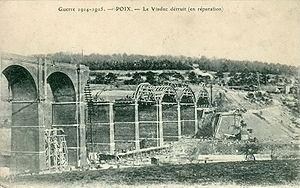
La ligne de Saint-Roch à Darnétal-Bifurcation est une Ligne de chemin de fer française électrifiée à écartement standard et à double voie qui relie le quartier Saint-Roch d'Amiens à Darnétal, à proximité de Rouen.
Poix-de-Picardie est une commune française située dans le département de la Somme, en région Hauts-de-France.
La gare de Poix-de-Picardie est une gare ferroviaire française située sur le territoire de la commune de Poix-de-Picardie, dans le département de la Somme, en région Hauts-de-France.